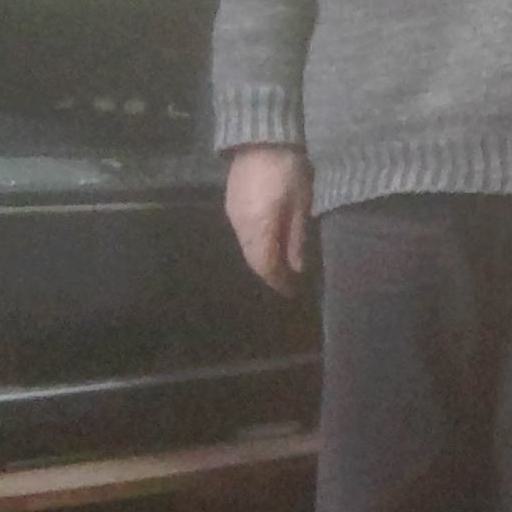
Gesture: no_gesture